Avtaar

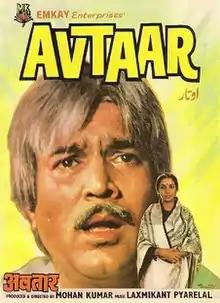

Avtaar is a 1983 drama film starring Rajesh Khanna and Shabana Azmi. It was directed by Mohan Kumar, and the music was by Laxmikant Pyarelal, and lyrics by Anand Bakshi. "Avtaar" was critically acclaimed and earned around 8 crore worldwide. The film earned several Filmfare award nominations. Rajesh Khanna received an All-India Critics Association (AICA) Best Actor Award for his performance in this film in 1983.